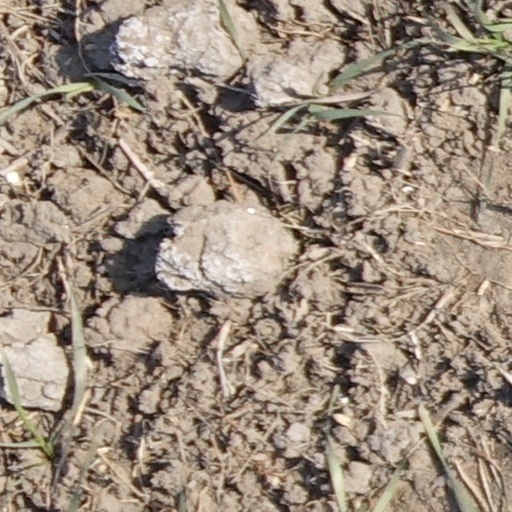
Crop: wheat